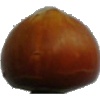
Label: nut_forest